Jacob L. Shinn

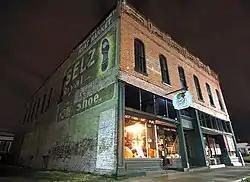
Completed in 1876 and home to Jacob Shinn's mercantile business, the Shinn Building is the oldest building in Russellville and its first brick building.

Jacob Lawson Shinn (October 3, 1826—August 17, 1899) was a prosperous and influential mid to late-nineteenth-century leader in Russellville, Pope County, Arkansas. A successful merchant who established his first store in about 1852, Shinn was instrumental in bringing the Little Rock and Fort Smith Railroad (LR&FS) through town and moving the county seat from Dover to Russellville. At one time the wealthiest man and largest property owner in Pope County, he donated land for a railway station and right-of-way through Russellville for the LR&FS railroad as well as property for the new courthouse, the Russellville school system, and the church that he and his wife attended. After financial setbacks that reduced his wealth drastically, Shinn continued his service to the community until he died in office months after being elected mayor of Russellville.